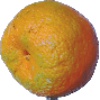
Label: mandarine